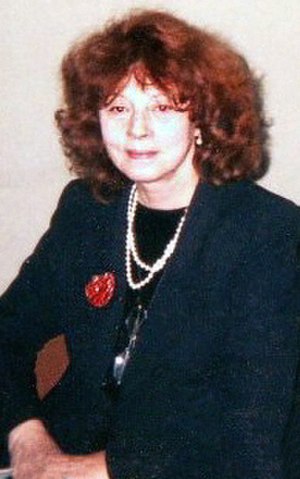
Régine Deforges
Régine Deforges var en fransk forfatter og feminist.